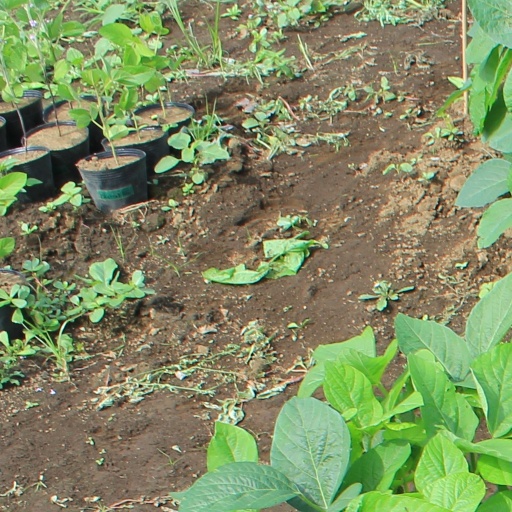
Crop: soybean